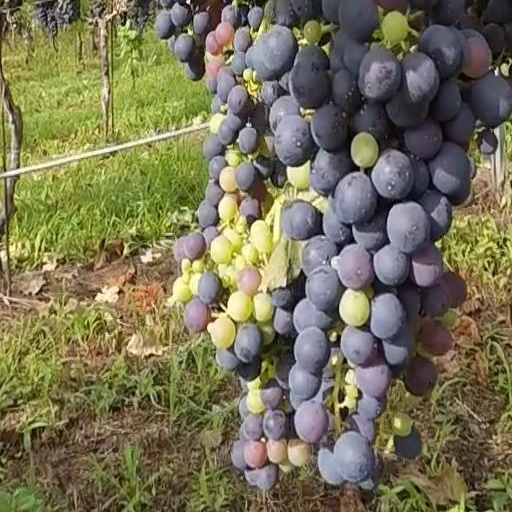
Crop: grape